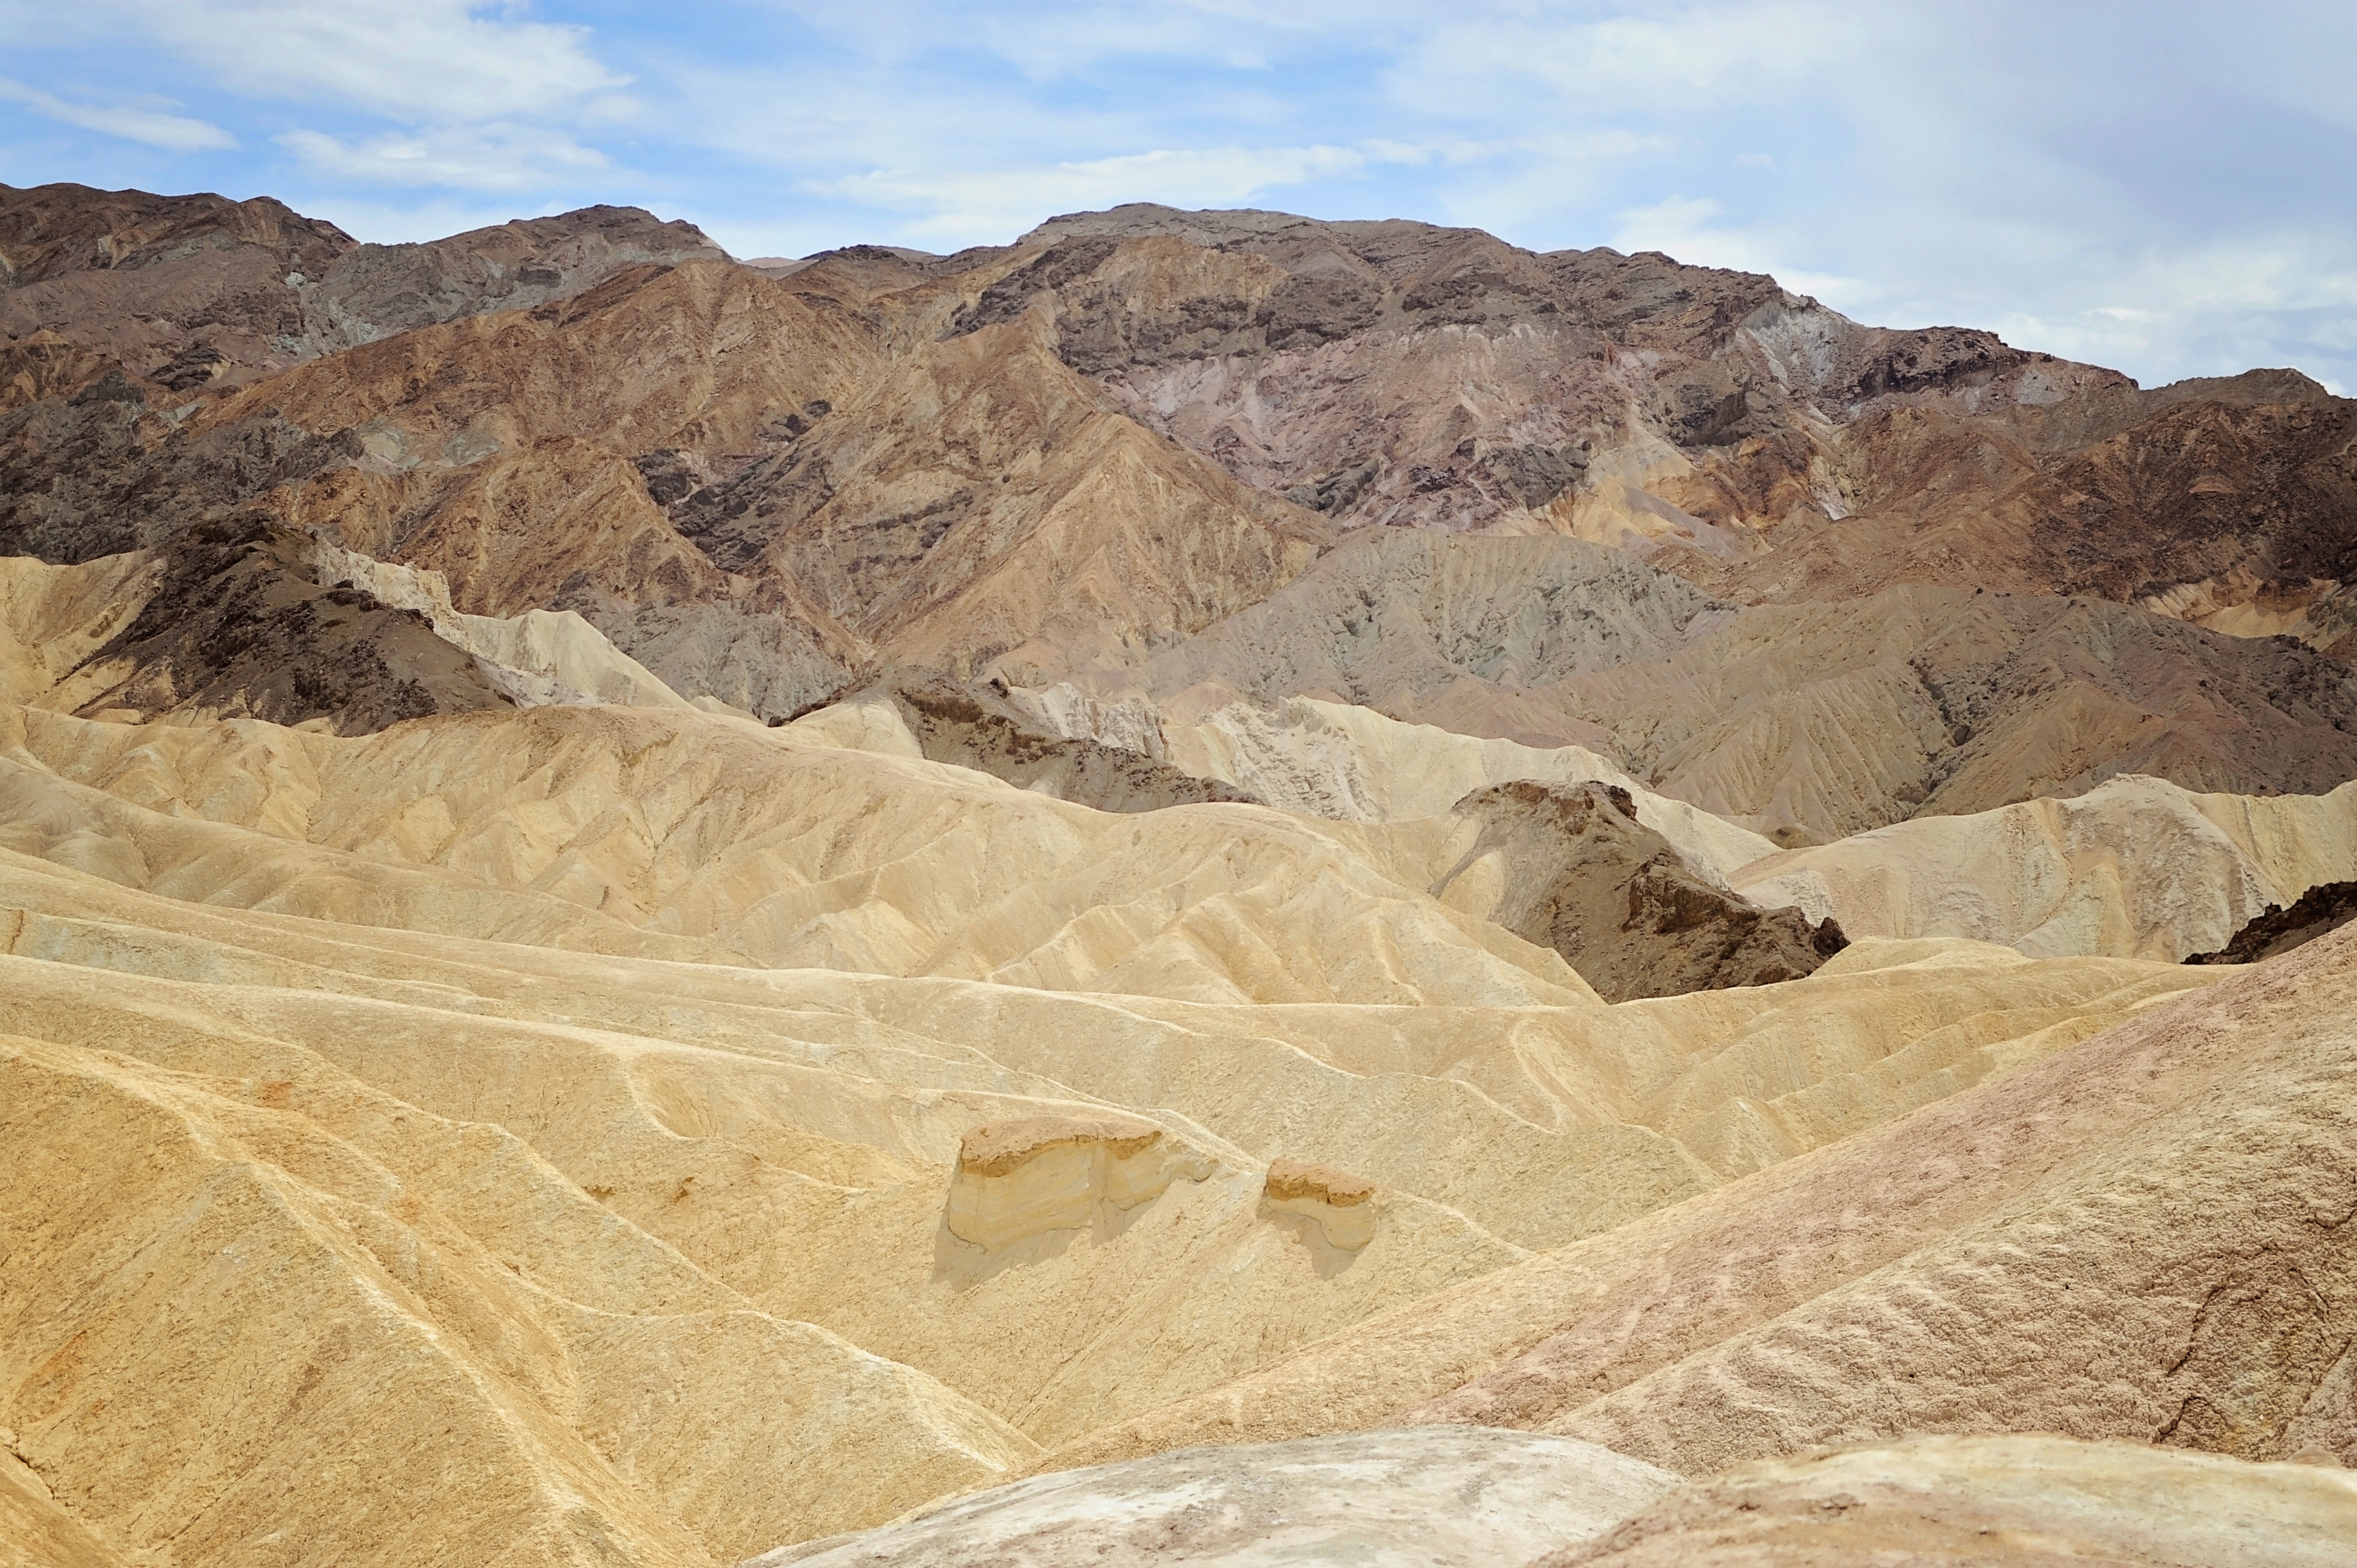
landscape, rock, mountain, arid, desert, valley, travel, formation, scenic, park, death, tourism, heat, national, geology, badlands, hot, plateau, wadi, landform, dryness, natural environment, geographical feature, aeolian landform, mountainous landforms